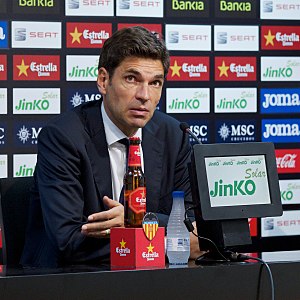
Mauricio Pellegrino
Mauricio Andrés Pellegrino er en tidligere argentinsk fodboldspiller, der spillede som midterforsvarer. Han er nu træner i den engelske klub Southampton FC.